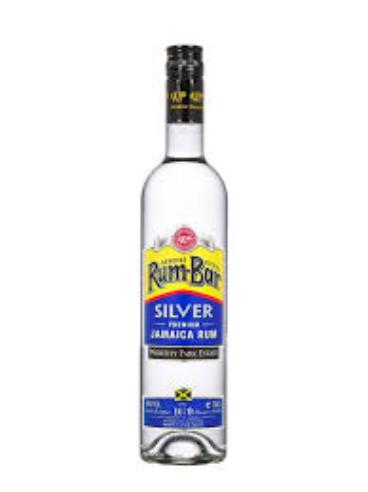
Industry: Food